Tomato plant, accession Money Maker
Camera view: tilt-top (135 deg); turntable rotation: 90 degrees
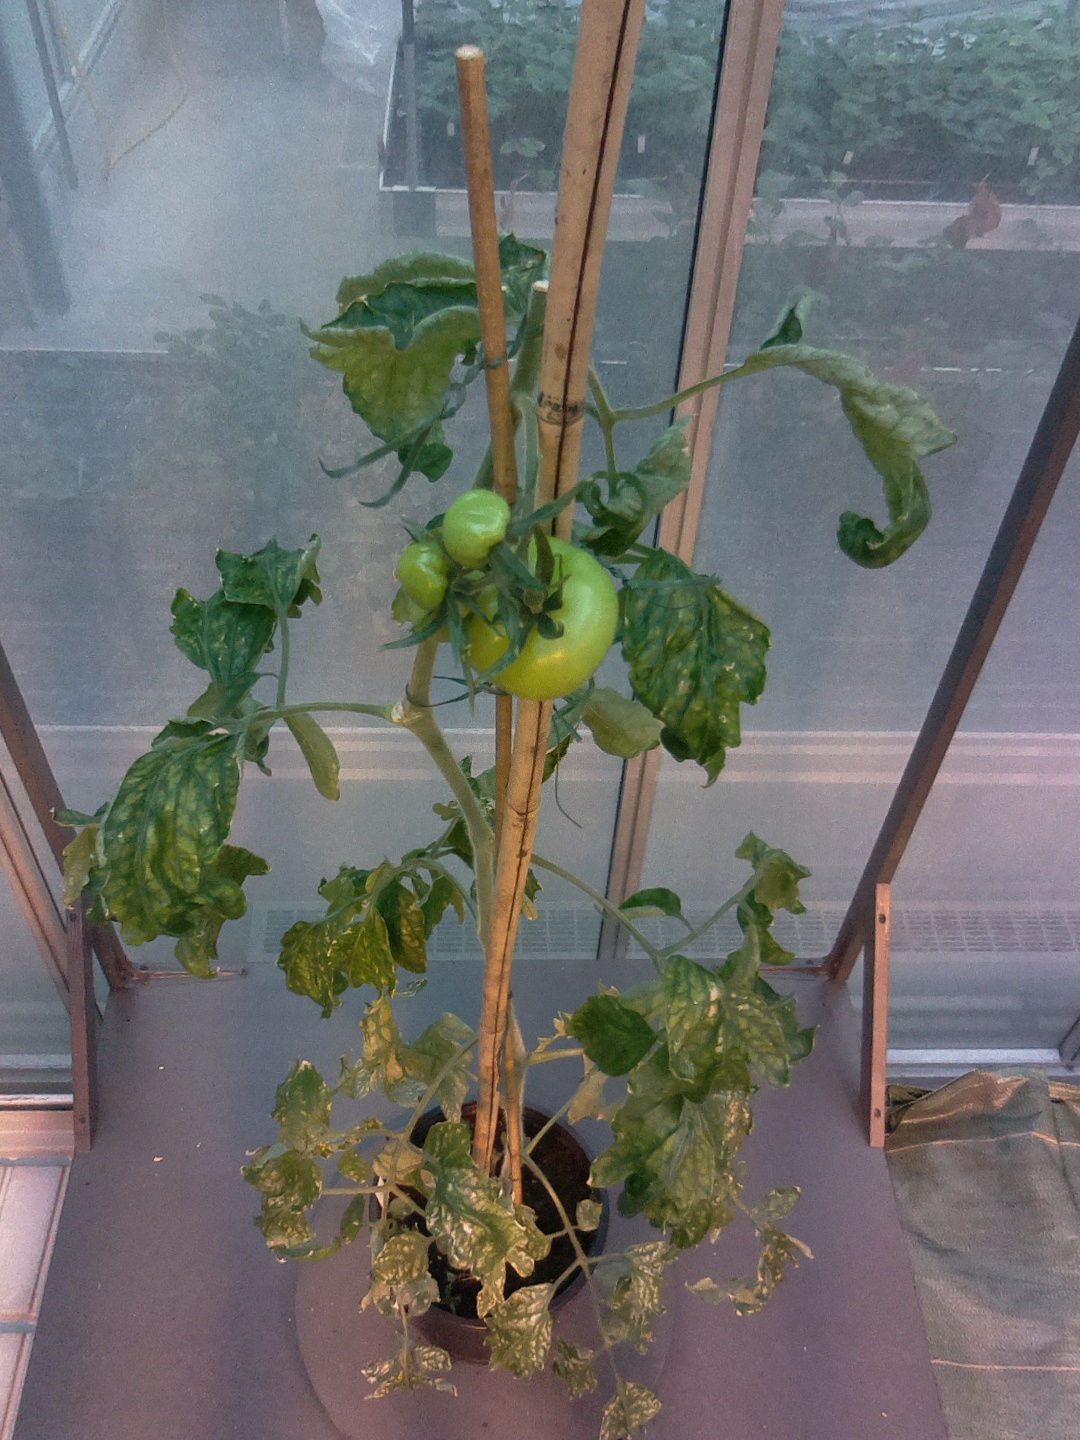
BBCH growth stage 77: 70%-80% of final fruit size